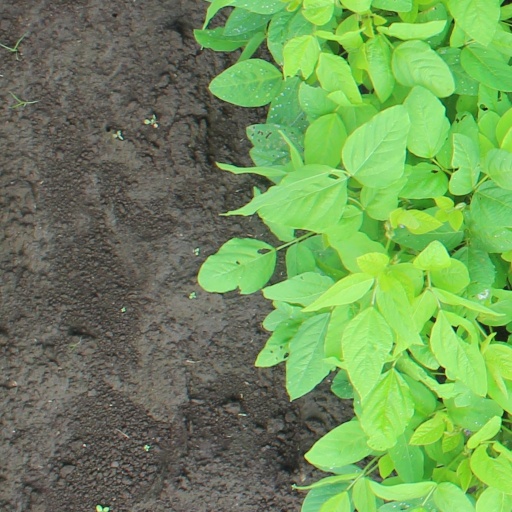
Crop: soybean